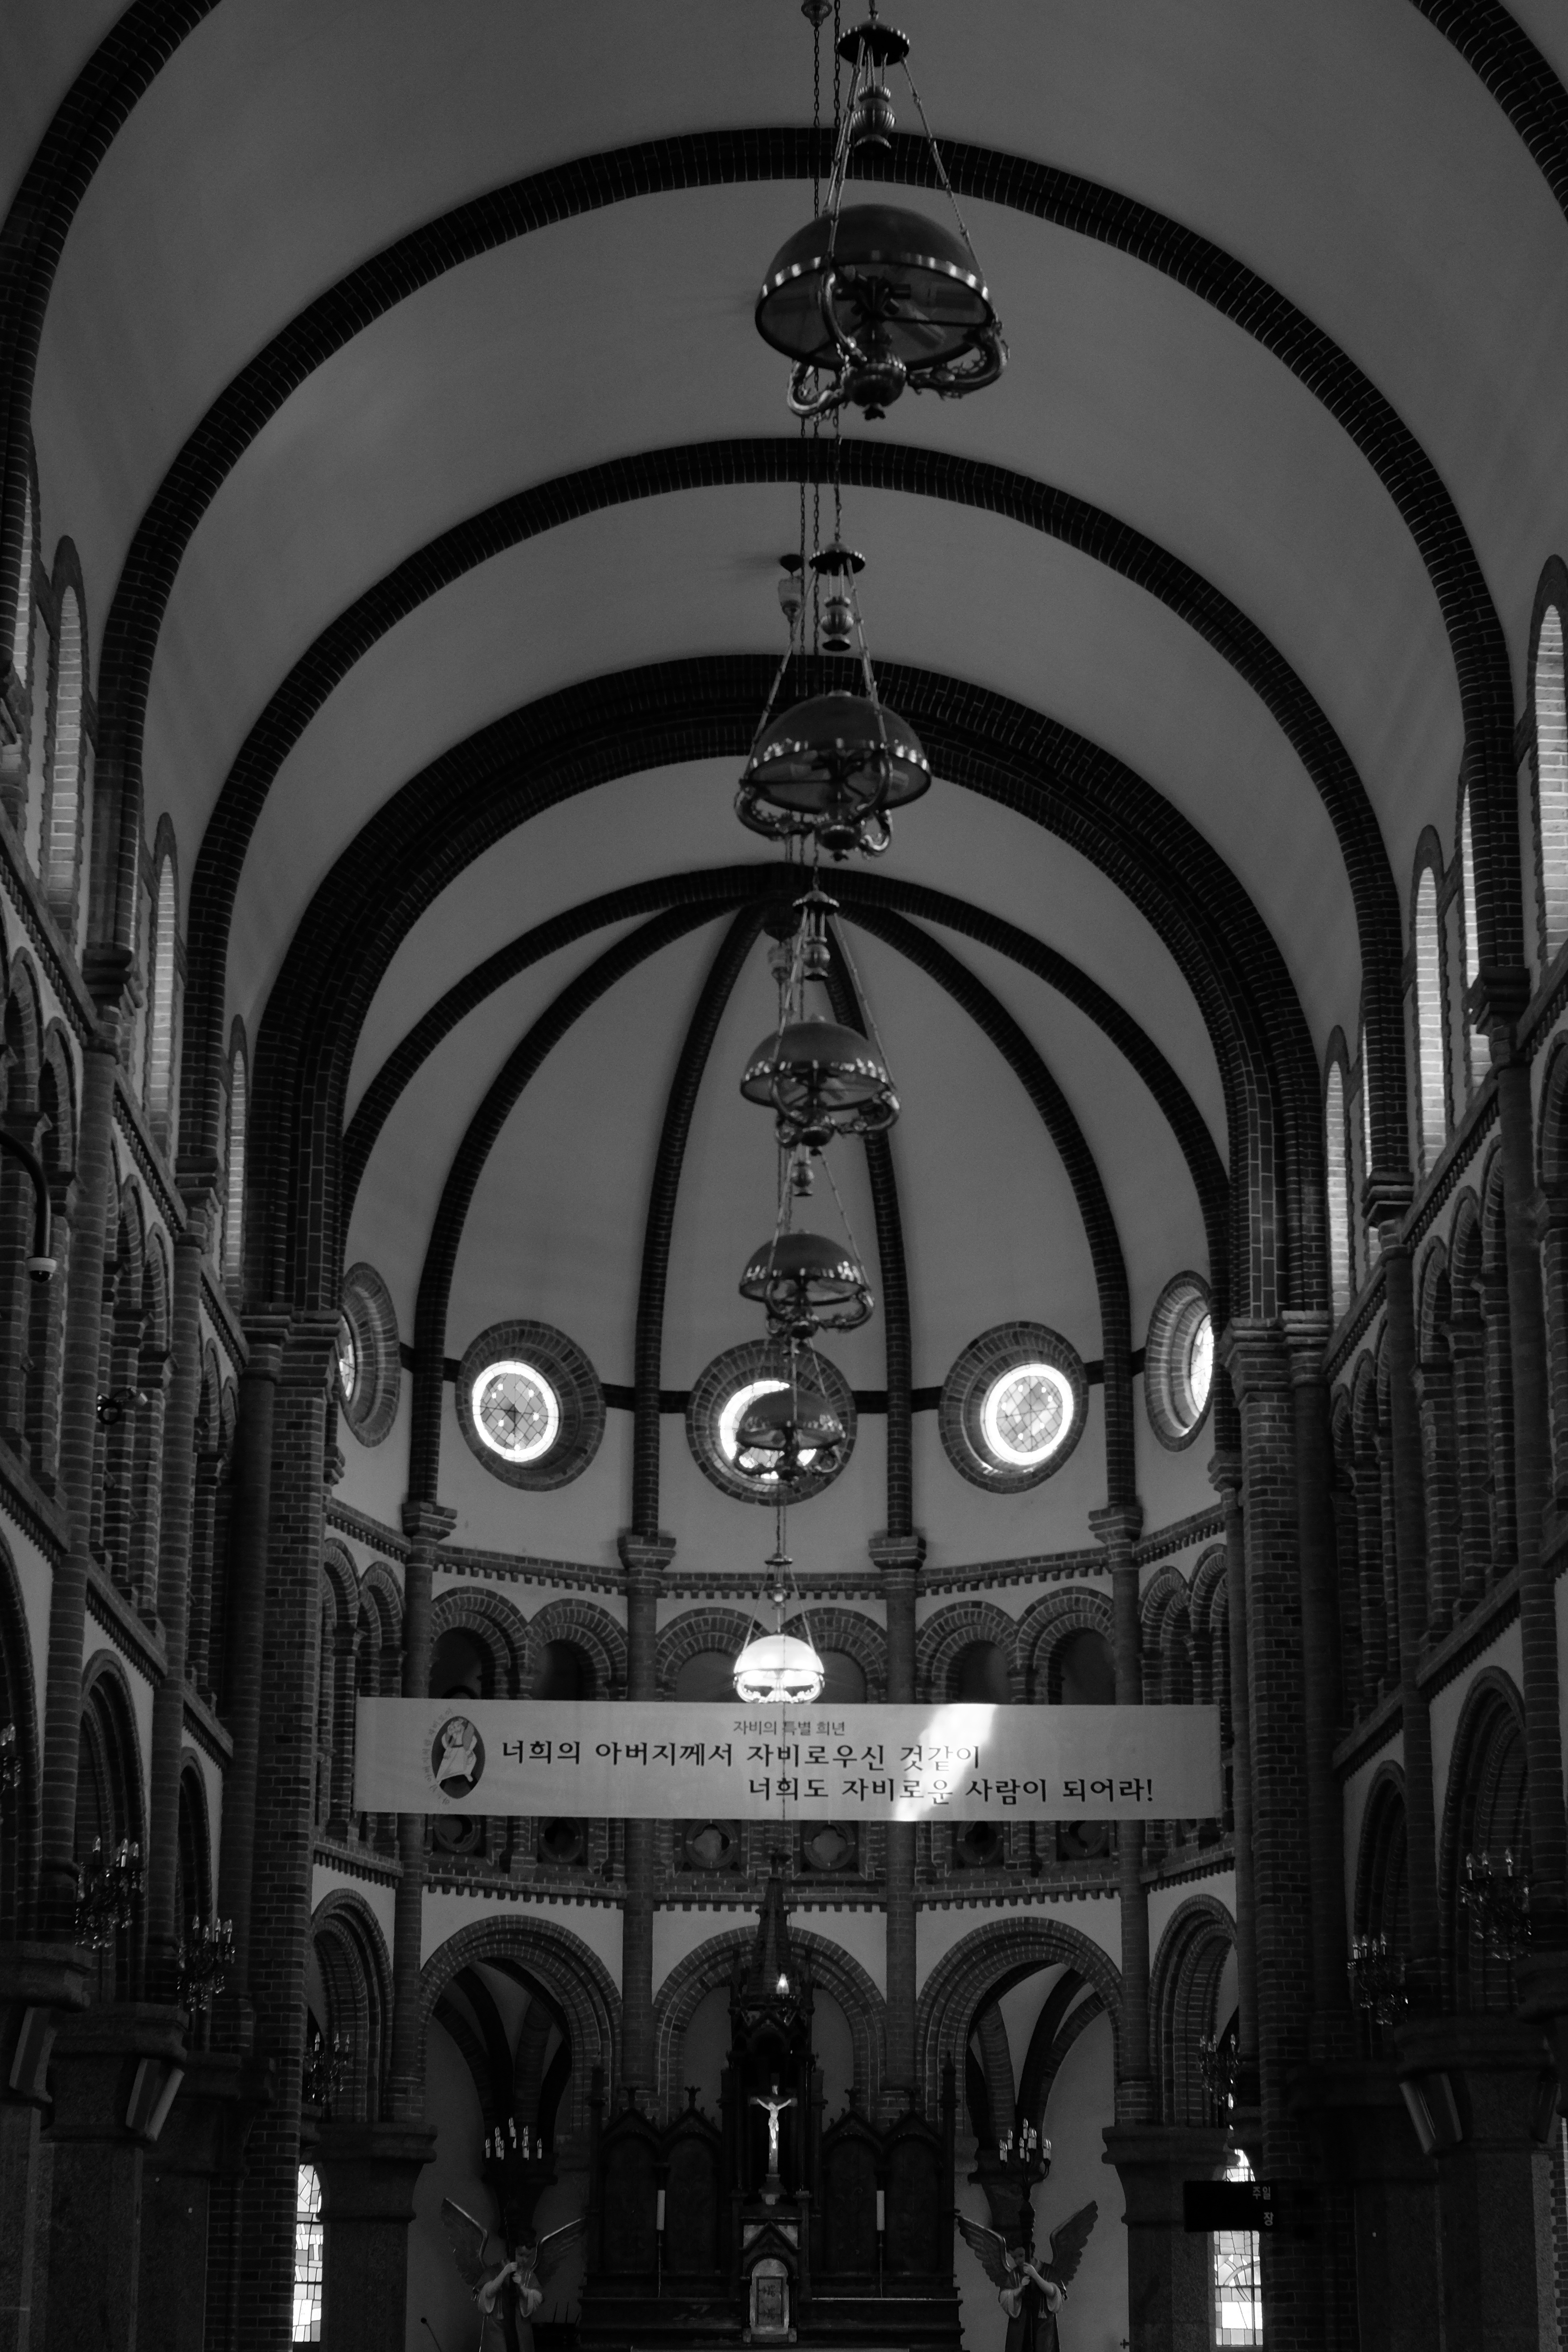
light, black and white, building, arch, cathedral, black, monochrome, lighting, place of worship, korea, symmetry, internal, dome, shape, monochrome photography, jeonju